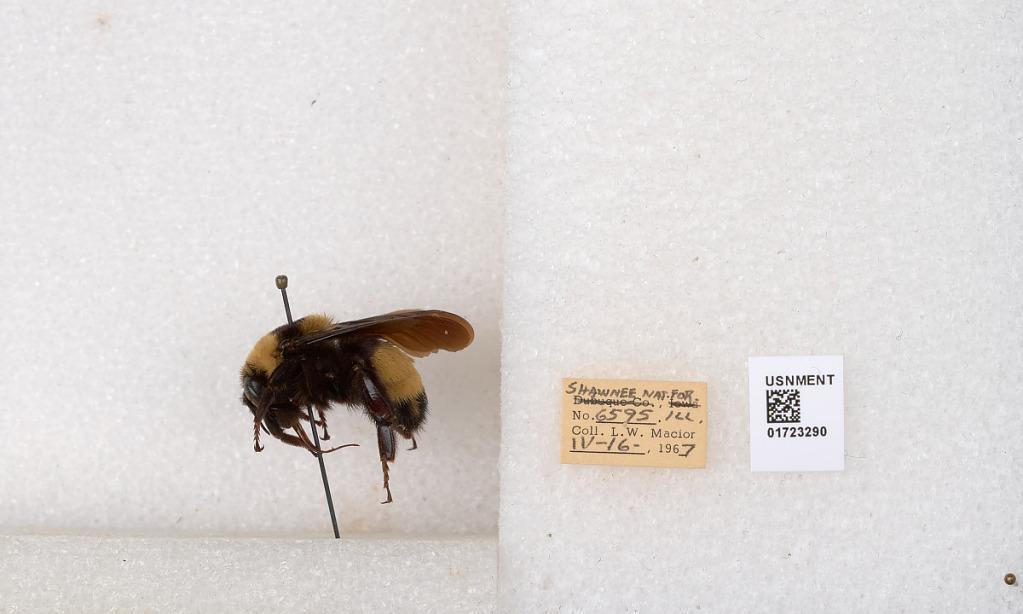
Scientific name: Bombus (Bombus) nevadensis auricormus
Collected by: L. Macior
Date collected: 1967-4-16
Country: United States
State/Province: Illinois
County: Johnson
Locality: Shawnee National Forest
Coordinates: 37.5114, -88.8011